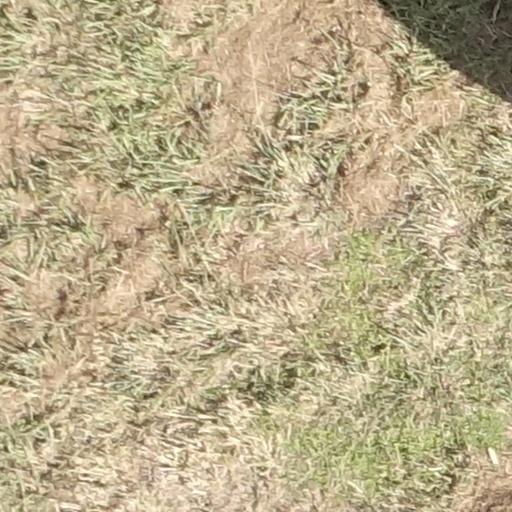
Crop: sorghum